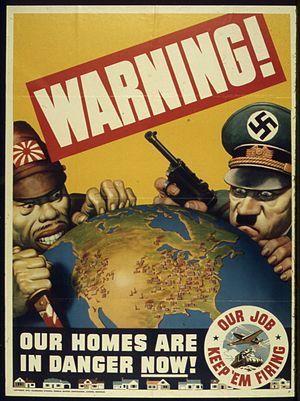
L'Allemagne d’abord, aussi connu comme L'Europe d’abord, fut l’élément clé de la stratégie globale mise en œuvre par les États-Unis et le Royaume-Uni durant la Seconde Guerre mondiale. Selon cette politique, les États-Unis et le Royaume-Uni utiliseraient leurs forces et leurs ressources pour vaincre l’Allemagne nazie en Europe d’abord. Ils tiendraient en respect le Japon dans le Pacifique, en utilisant moins de ressources. Après la défaite de l’Allemagne, considérée comme la plus grande menace pour le Royaume-Uni, toutes les forces alliées pourraient être concentrées contre le Japon.